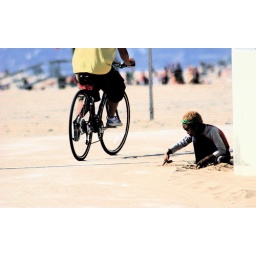
Sunday on the bike path -- freeway &amp;amp; this girl with not a soul around or with her.